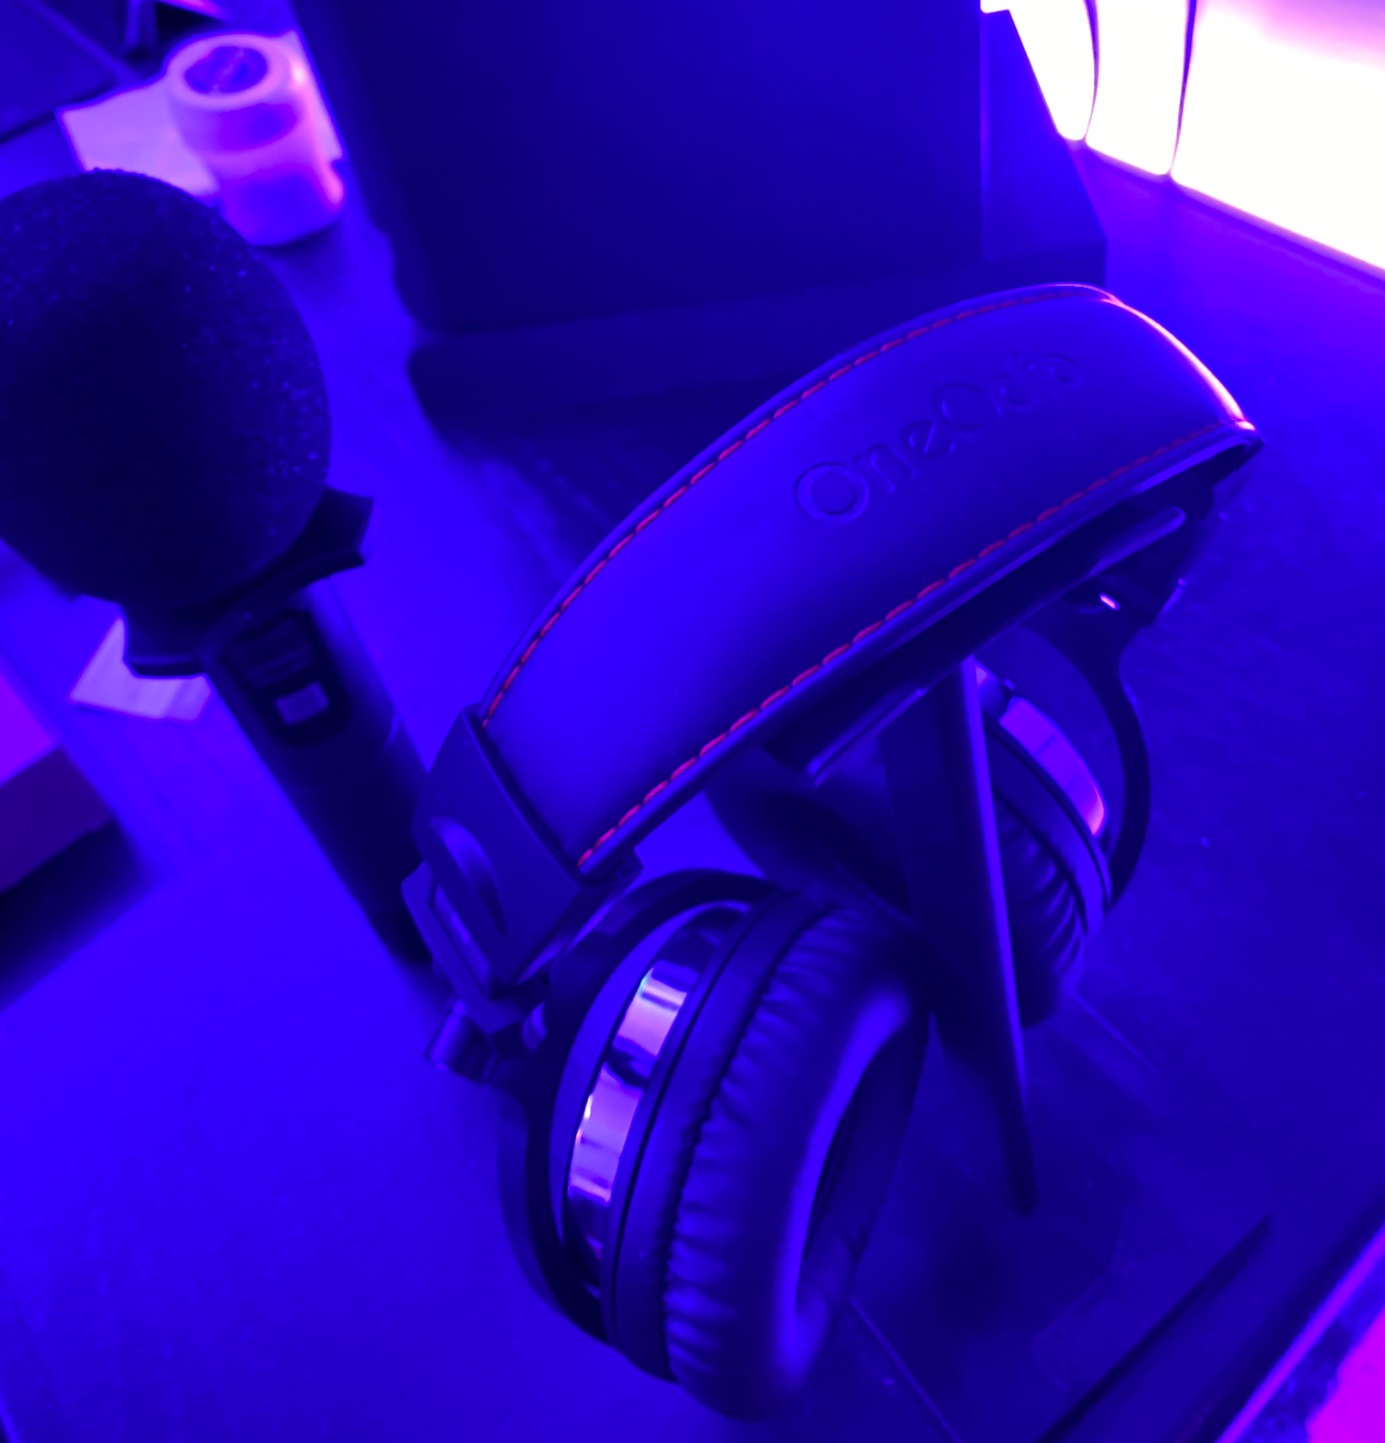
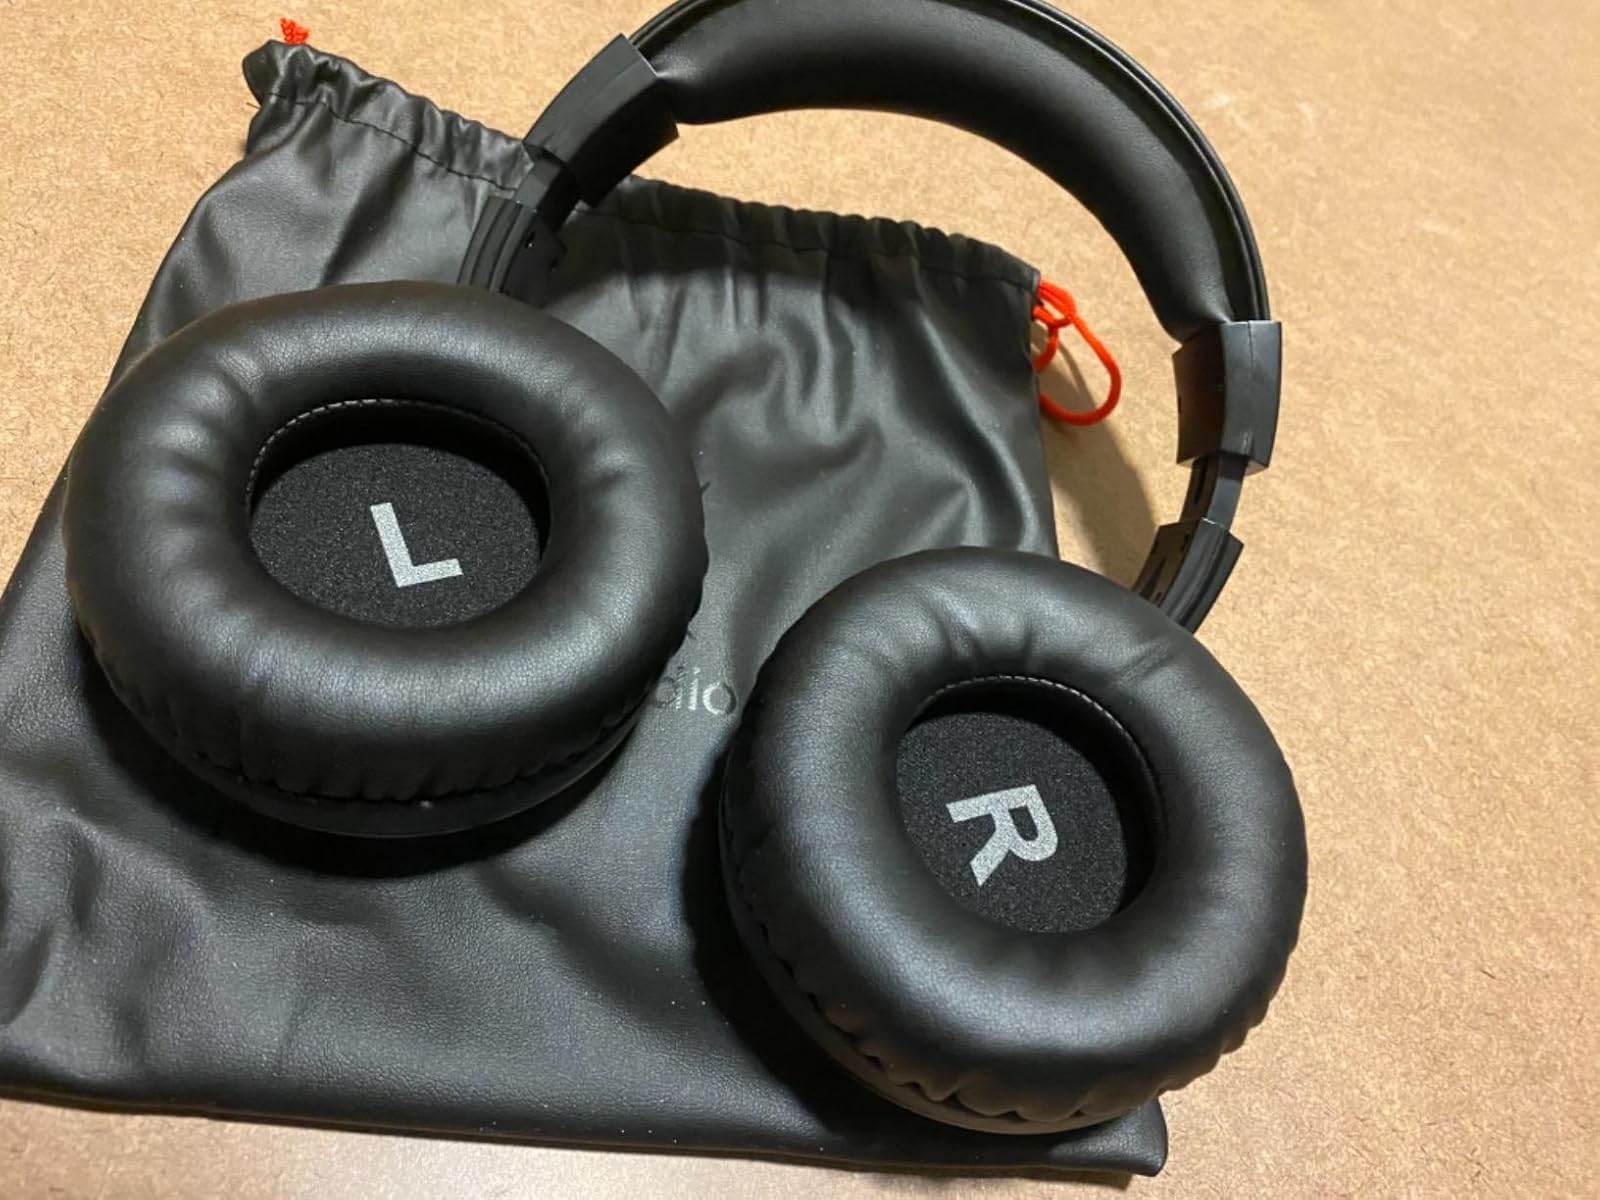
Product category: headphones
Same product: yes